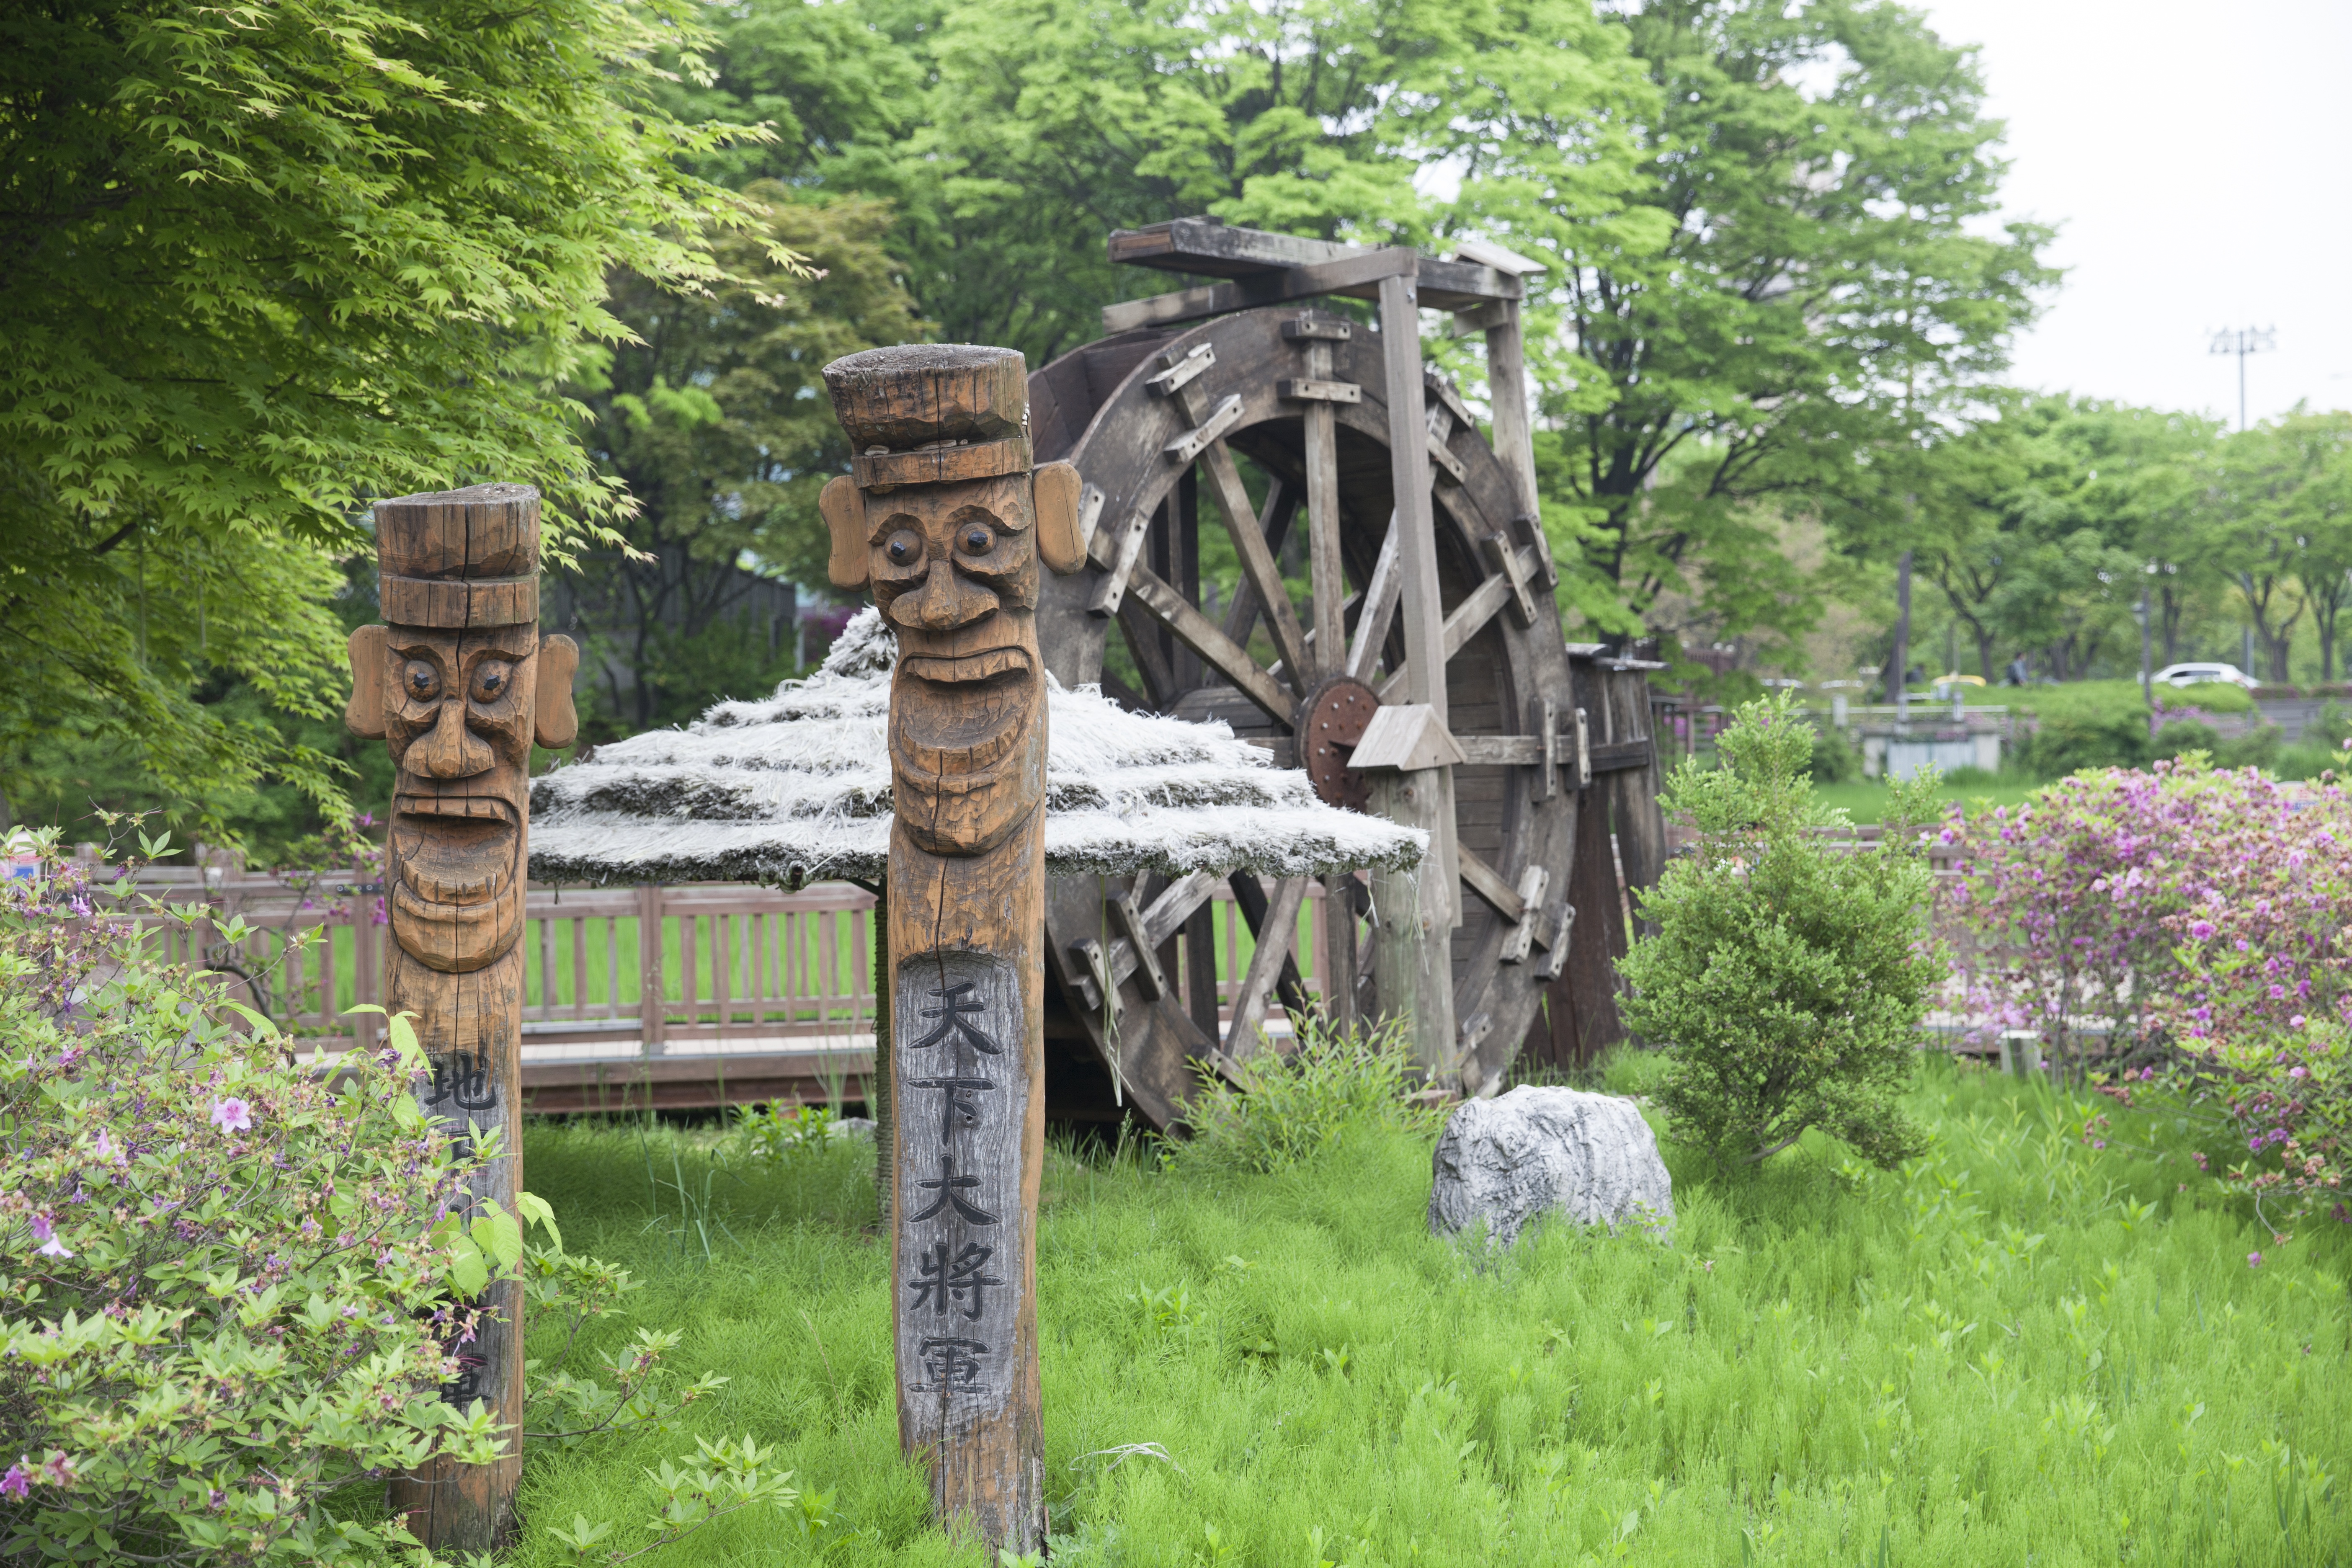
landscape, nature, outdoor, trail, bench, spring, park, scenery, garden, plants, sculpture, woodland, jung, watermill, outdoor structure